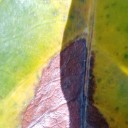
Label: Phoma